Three Horses Beer

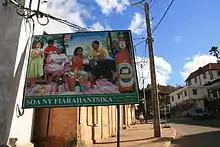
THB Fresh was exempted from President Marc Ravalomanana's ban on media advertisement of alcoholic beverages.

To create the original label for THB, Star Breweries opted to copy an existing label for a Dutch beer brand called The Holland Beer, which featured the image of three horses. This was done partly because of the association between Antsirabe and its history of horse breeding; the brand took the name Three Horses Beer based on this design. The label also features the brand's slogan, "Soa Ny Fiarahantsika" ("The Pleasure of Being Together"). The labels were originally printed in the Netherlands and shipped to Madagascar before eventually being produced on the local market; THB coasters continue to be produced in Europe. The bottle's color, shape, and label have changed over time. In 2005, the label was enlarged, and the colors brightened. The band around the neck of the bottle was also broadened with the addition of the image of a medal in honor of the beer's first international award in 2004. A new logo was adopted for the canned THB before being expanded in 2014 to the 33 cl bottled THB. The new logo features three stylized, outlined white horses, now facing right to represent a focus on the future. Red remains the predominant color.